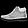
Label: Ankle boot